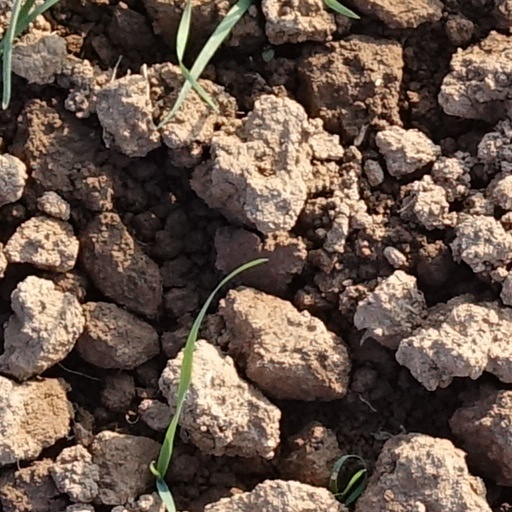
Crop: wheat